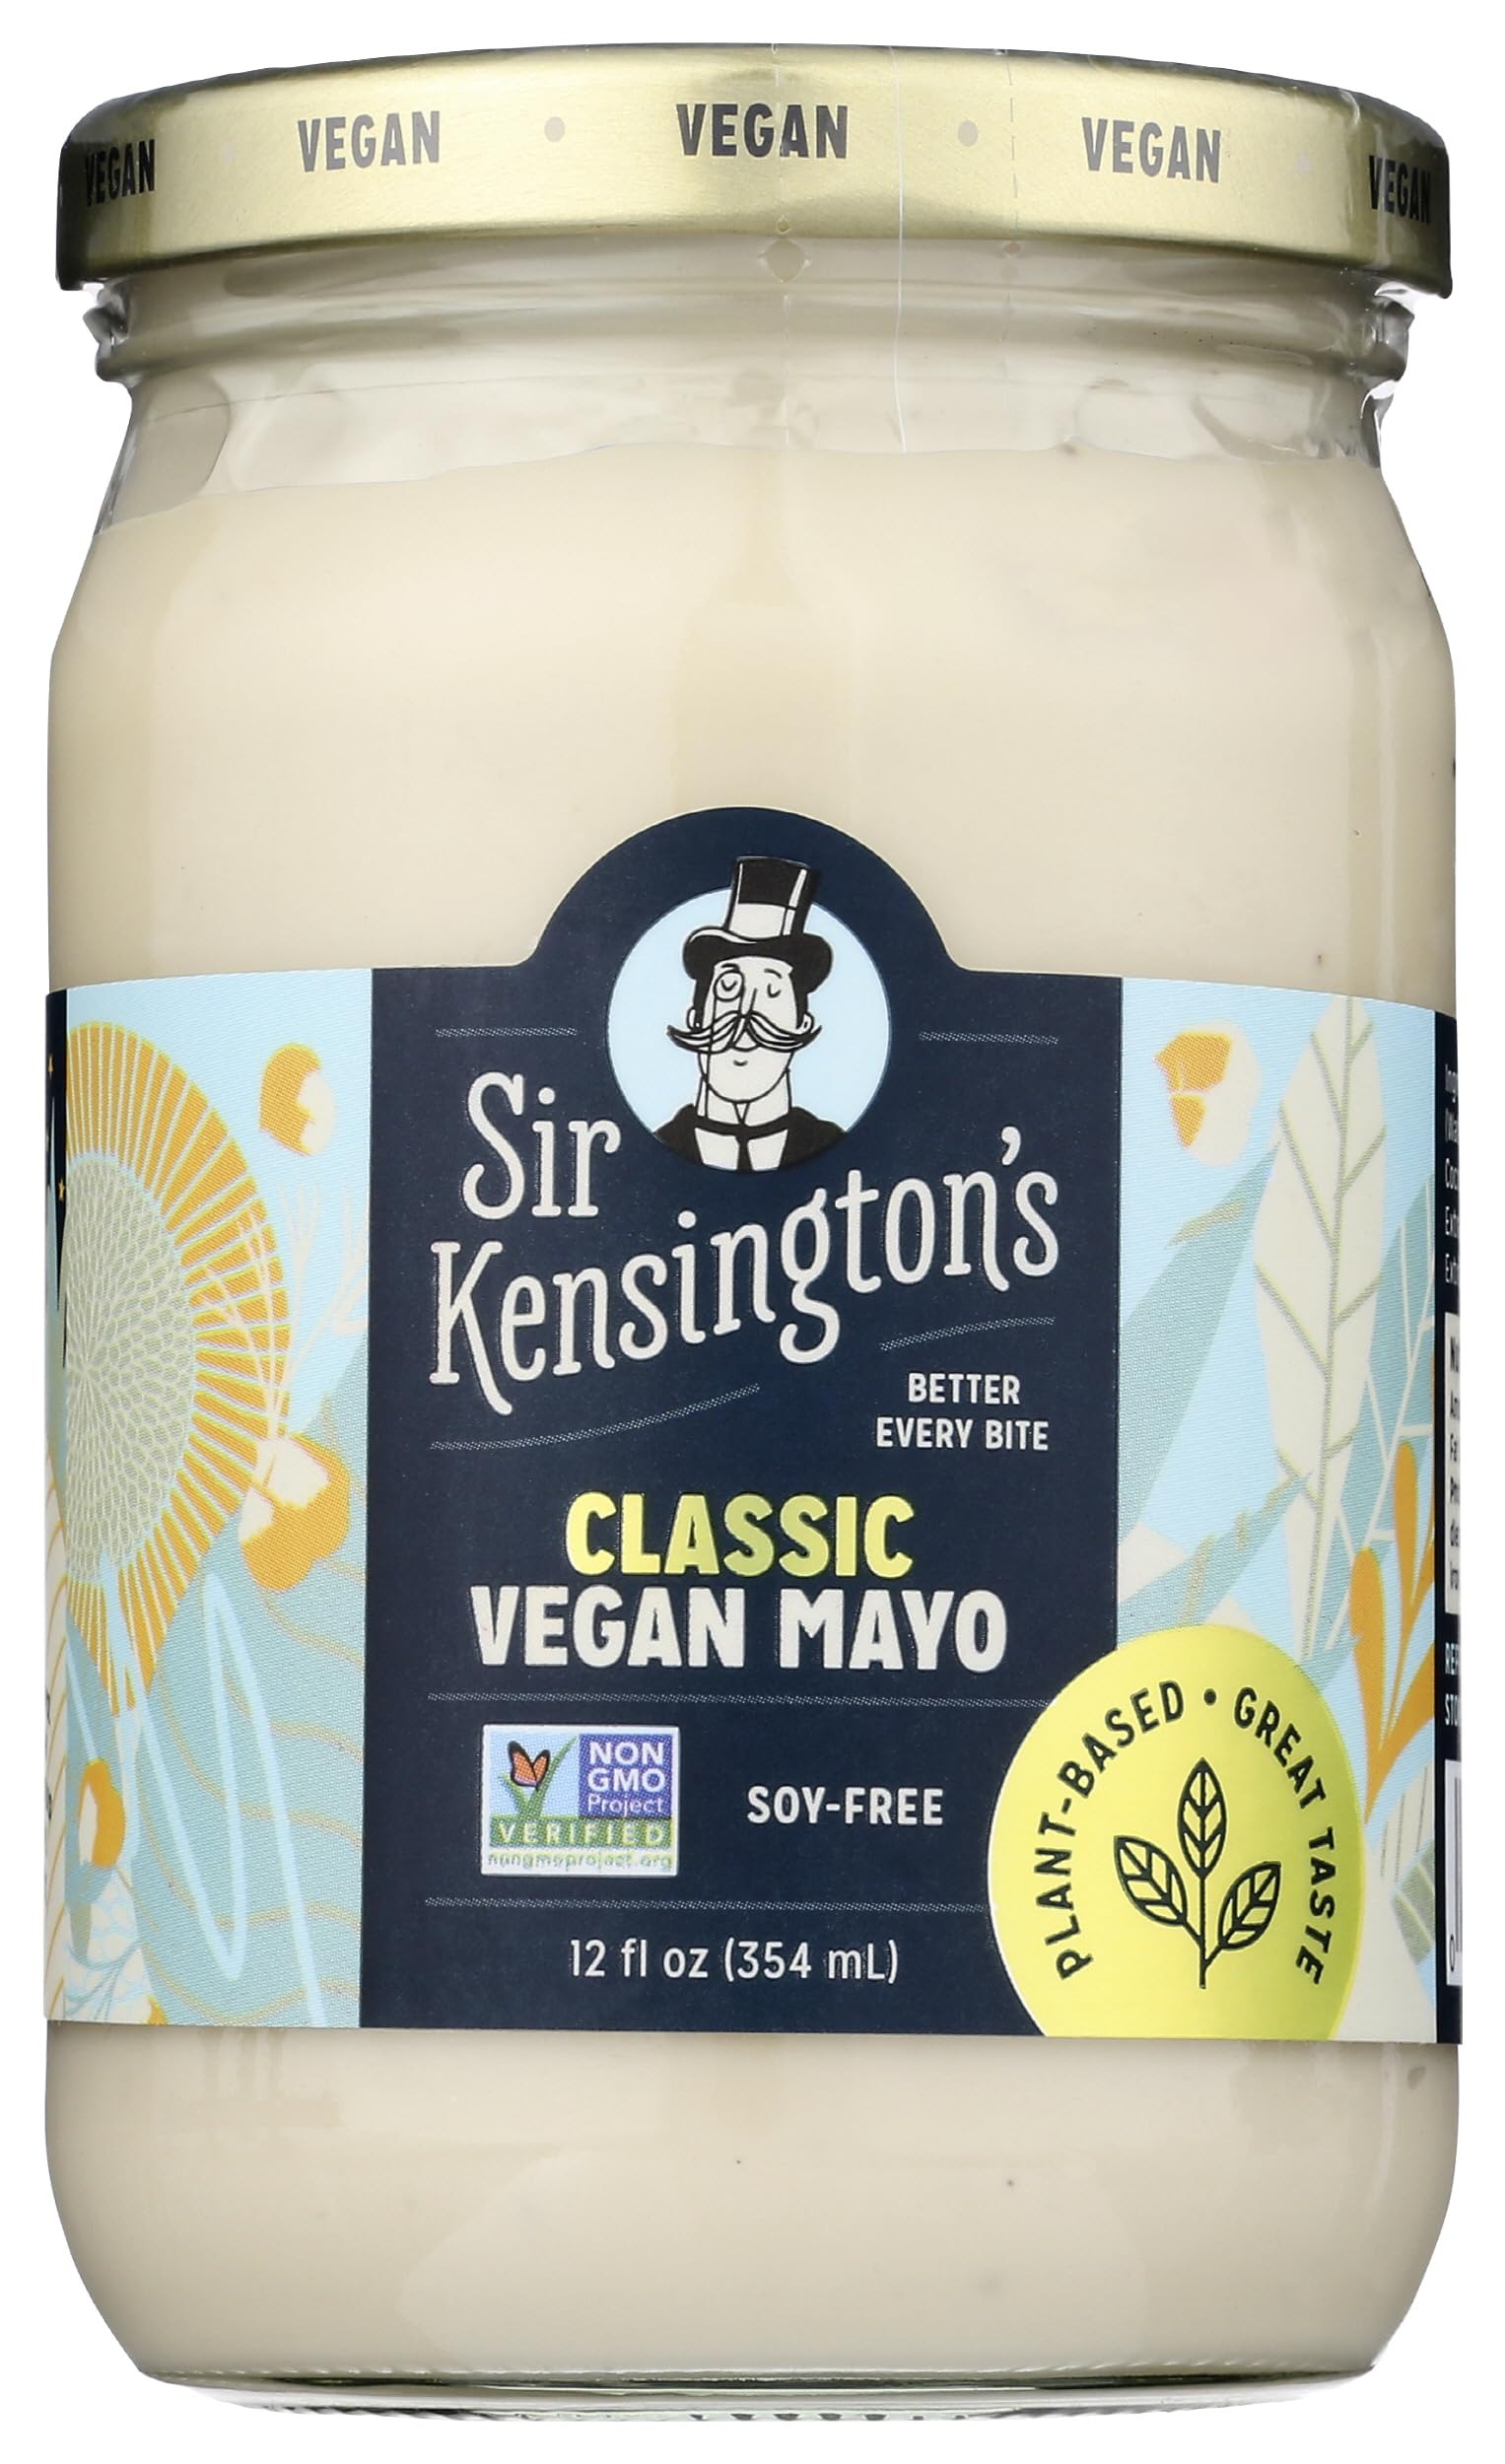
Item Name: Sir Kensington's Classic Mayonnaise, Non GMO, 12 Fluid Ounces (Pack Of 6)
Bullet Point: Sir Kensington's Classic Mayonnaise, Non GMO, 12 Fluid Ounces (Pack Of 6)
Value: 72.0
Unit: Fl Oz

Price: 80.74